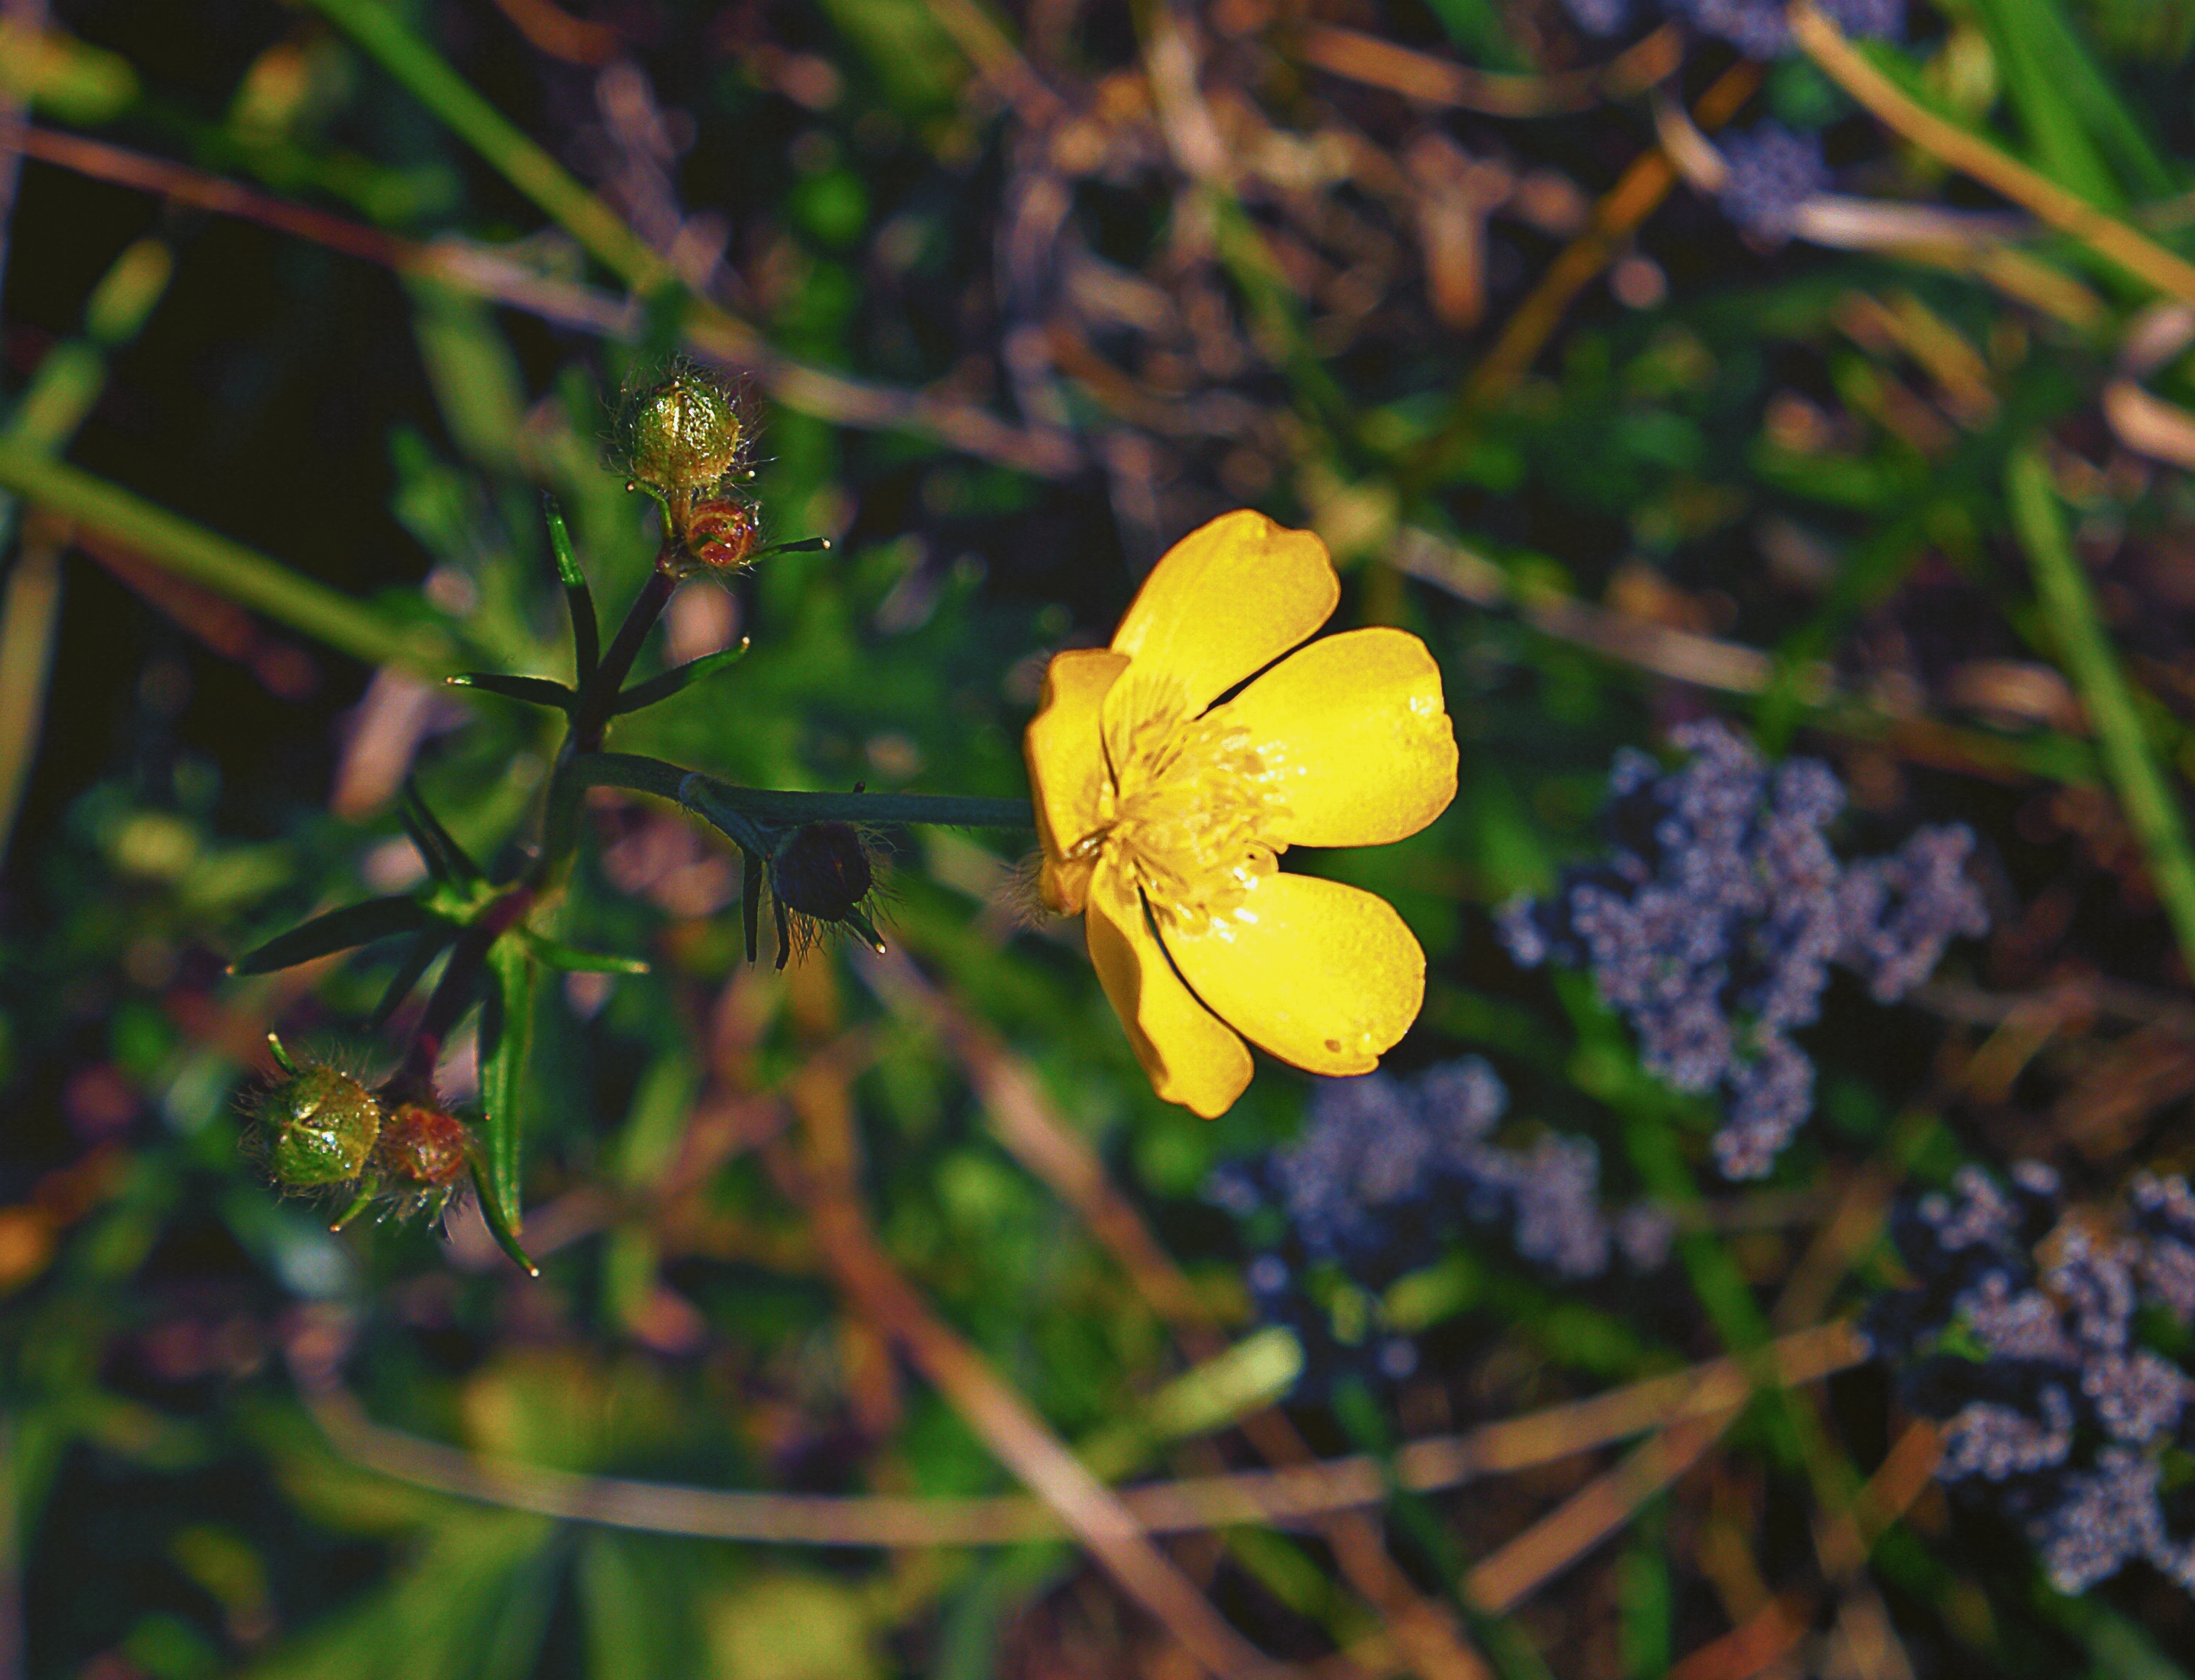
nature, blossom, plant, meadow, leaf, flower, green, produce, autumn, botany, blooming, yellow, closeup, flora, fauna, yellow flower, wildflower, sunny, shrub, flourishing, full bloom, macro photography, flowering plant, the stem, the buds, flower petals, flower buds, meadow plant, land plant, ranunculus repens